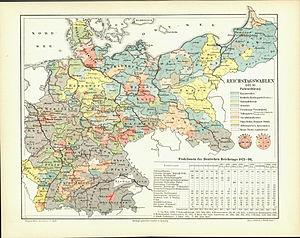
Les élections législatives allemandes de 1893 permettent d'élire pour la 9ᵉ fois les députés du Reichstag. Elles ont lieu le 15 juin 1893. La participation atteint 72 %, ce qui est un peu plus élevé qu'aux élections précédentes.